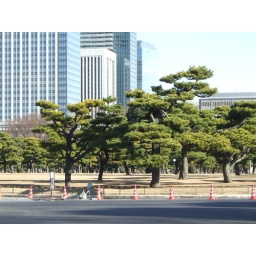
Black pine trees in the first of the 3 imperial garden/parks